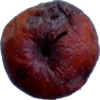
Label: apples